Eltville station

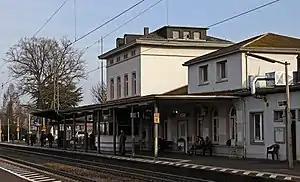

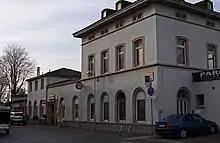
Eltville station

Eltville station is the railway station of Eltville in the Rheingau in the German state of Hesse, on the East Rhine Railway from Wiesbaden to Koblenz. It is classified by Deutsche Bahn as a category 5 station.